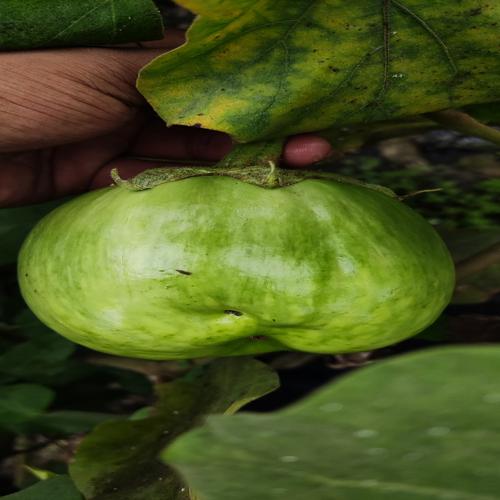
Label: Healty Brinjal